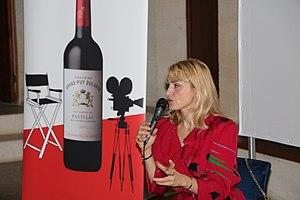
Rencontre avec Julie Gayet au Château Grand-Puy Ducasse de Pauillac durant la cinquième édition du festival (2019)
Le Festival du film de Pauillac est un festival de cinéma. Créée en 2015, cette manifestation a lieu tous les ans, durant la première quinzaine de juillet. Il est appelé aussi Vendanges du 7ᵉ Art. Consacré à l'art cinématographique et littéraire, il se déroule au cinéma l'Éden de Pauillac, une salle classée Art & Essai – Label Jeune Public. Une vingtaine de films en avant-premières concourent aux prix de la « compétition internationale » décerné par le jury et « jeune public » choisi par le vote du public. Le festival offre la possibilité de rencontrer des talents de cinéma et de la littérature lors de « Master class » et des « Quais des Plumes », ainsi qu'autour de projections gratuites en plein air sur les quais de Pauillac, offertes par la Fondation d'Entreprise Philippine de Rothschild.